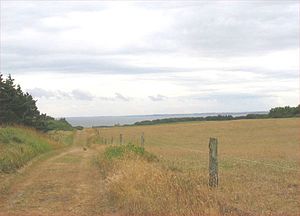
Livø
Livø
Livø rummer både hjortevildt, dåvildt og en stor bestand af harer. En hare sidder på markvejen, mens en dåhjort ses på bakkekammen.
Livø er en ø på ca. 320 hektar med 7 helårsbeboere. Fire af dem arbejder for Naturstyrelsen. Øen er beliggende i Limfjorden og ligger ca. 20 minutters sejlads fra Rønbjerg Havn. Øen er placeret midt imellem Nykøbing Mors, Løgstør, Fjerritslev og Thisted. Nordøst for øen ligger Løgstør Bredning, mens Livø Bredning er farvandet mellem det nordlige Mors, Fur og Himmerland. Øen hører til Vesthimmerlands Kommune.